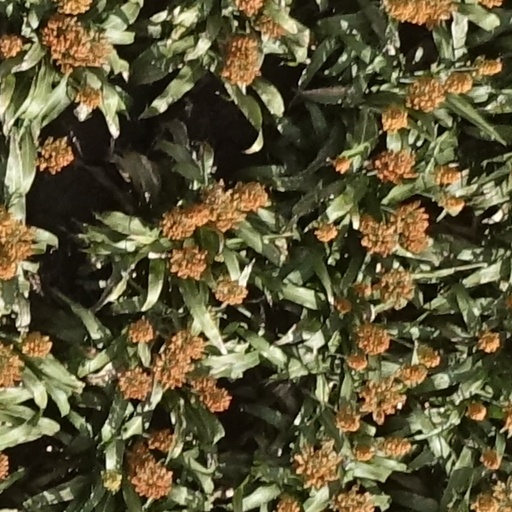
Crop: sorghum